River dolphin

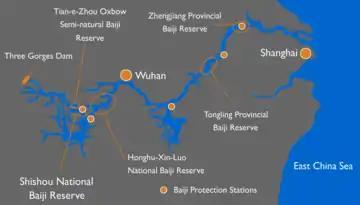
Conservation areas for the baiji along the Yangtze River

Development and agriculture have had devastating impacts on the habitats on river dolphins. The total population of Araguaian river dolphins is estimated to be between 600 and 1,500 individuals, and genetic diversity is limited. The ecology of their habitat has been adversely affected by agricultural, ranching and industrial activities, as well as by the use of dams for hydroelectric power. The inhabited section of the Araguaia River probably extends over about out of a total length of . The Tocantins river habitat is fragmented by six hydroelectric dams, so the population there is at particular risk. Its probable eventual IUCN status is vulnerable or worse.